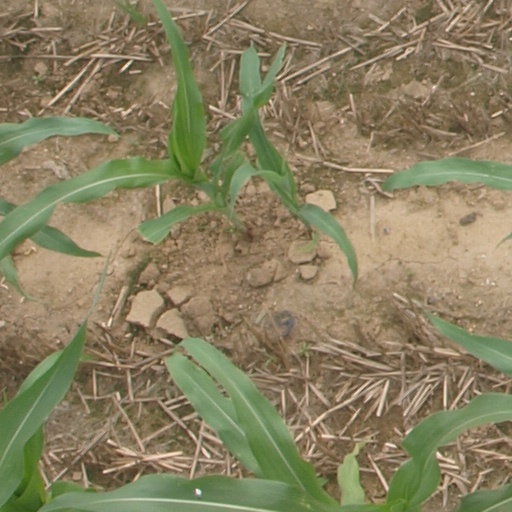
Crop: maize; corn